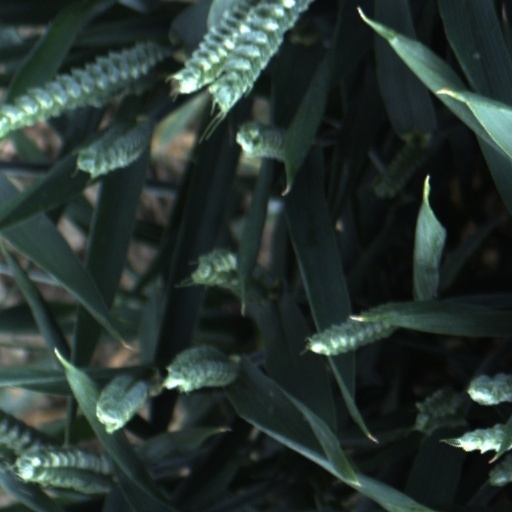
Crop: wheat